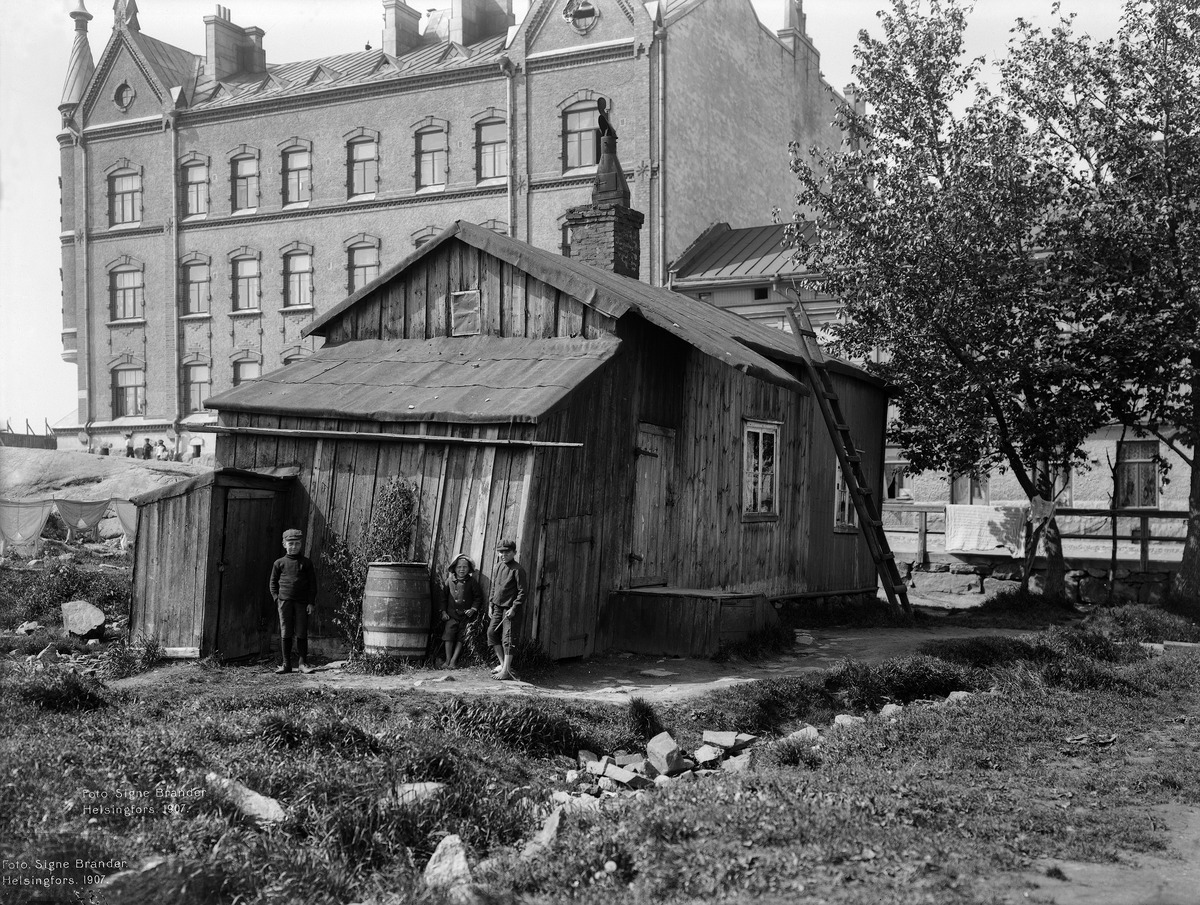
Perämiehenkatu 1, kalastajatupa
sisällön kuvaus: Perämiehenkatu 1, kalastajatupa.  Taustalla Perämiehenkatu 4, 2. mustavalkoinen
Kuvaaja: Brander, Signe, valokuvaaja
Ajankohta: kuvausaika 1907
Paikka: Suomi, Uusimaa, Helsinki, Eira Helsinki, Perämiehenkatu 1, 2, 4
Aiheet: puurakennukset